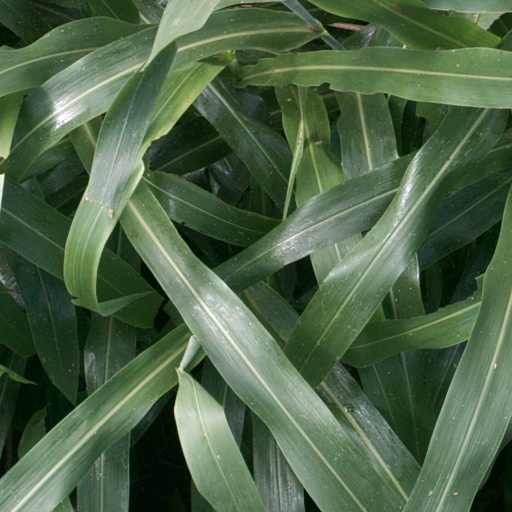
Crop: sorghum